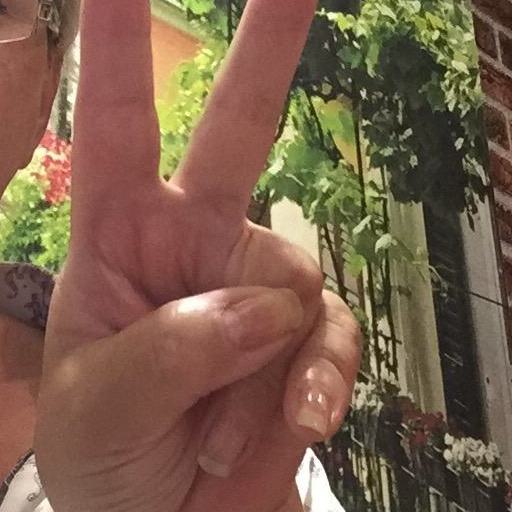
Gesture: peace